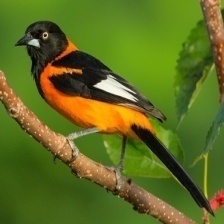
Species: VENEZUELIAN TROUPIAL
Scientific name: ICTERUS ICTERUS